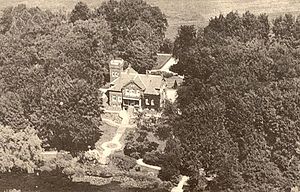
Havreholm Slot / Havreholm "Slot"
Havreholm Slot.
Havreholm Slot er et hotel og konferencecenter syd for Hornbæk, Helsingør Kommune, omkring 40 km nord for København. Der er ikke tale om et egentligt slot, men en villa, der blev bygget som privat bolig for ejeren af Havreholm Papirfabrik, og som den lokale befolkning ironisk omtalte som et slot. Denne betegnelse er anvendt af senere ejere og bruges officielt i dag. Godset dækker 30 hektar park og skov og grænser til Hornbæk Golfbane.